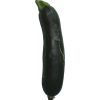
Label: dark_zucchini